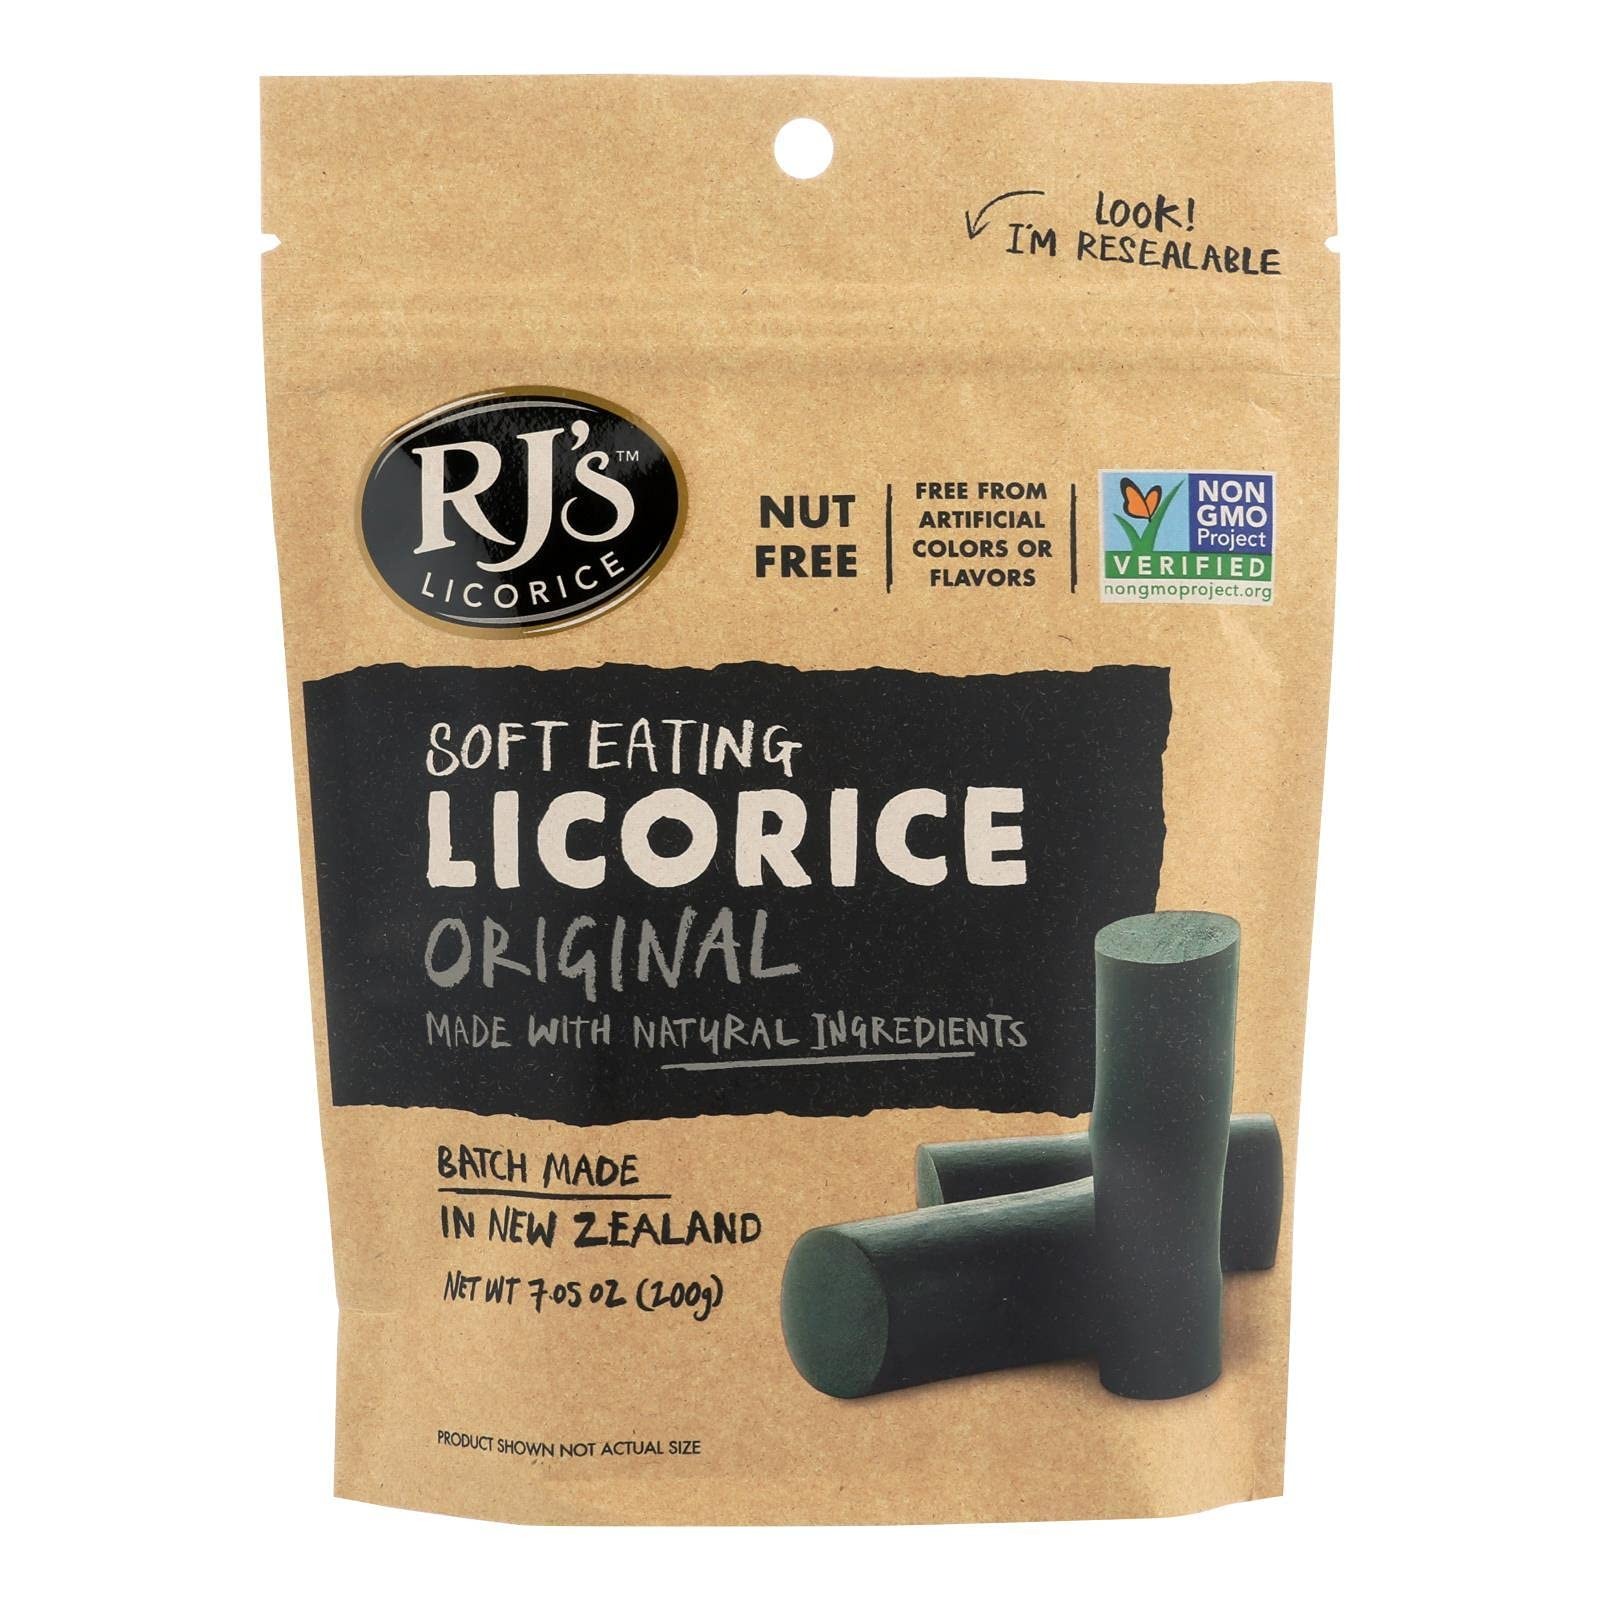
Item Name: RJ'S LICORICE, Licorice, Nat Blk, Sft Eatn, Pack of 8, Size 7.05 OZ, (Dairy Free GMO Free Kosher Low Sodium Vegan)8
Bullet Point 1: Licorice Flavor: Contains licorice extract for a classic licorice taste
Bullet Point 2: Vegan and Dairy Free: Suitable for vegan and dairy-free diets
Bullet Point 3: Low Sodium: Contains less than 140 mg of sodium per serving
Bullet Point 4: GMO Free: Free of genetically modified organisms
Bullet Point 5: Kosher: Meets kosher dietary standards
Value: 1.0
Unit: Count

Price: 31.75